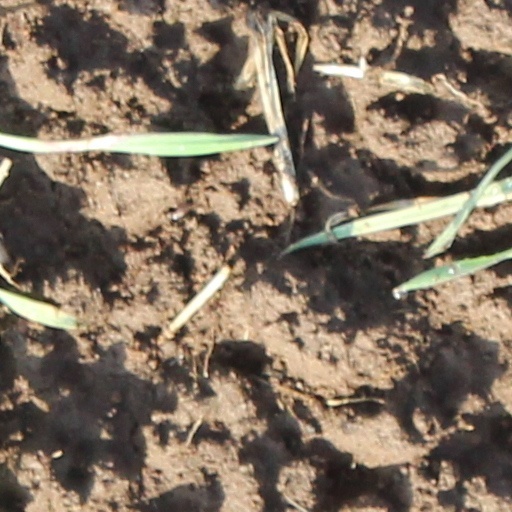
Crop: wheat